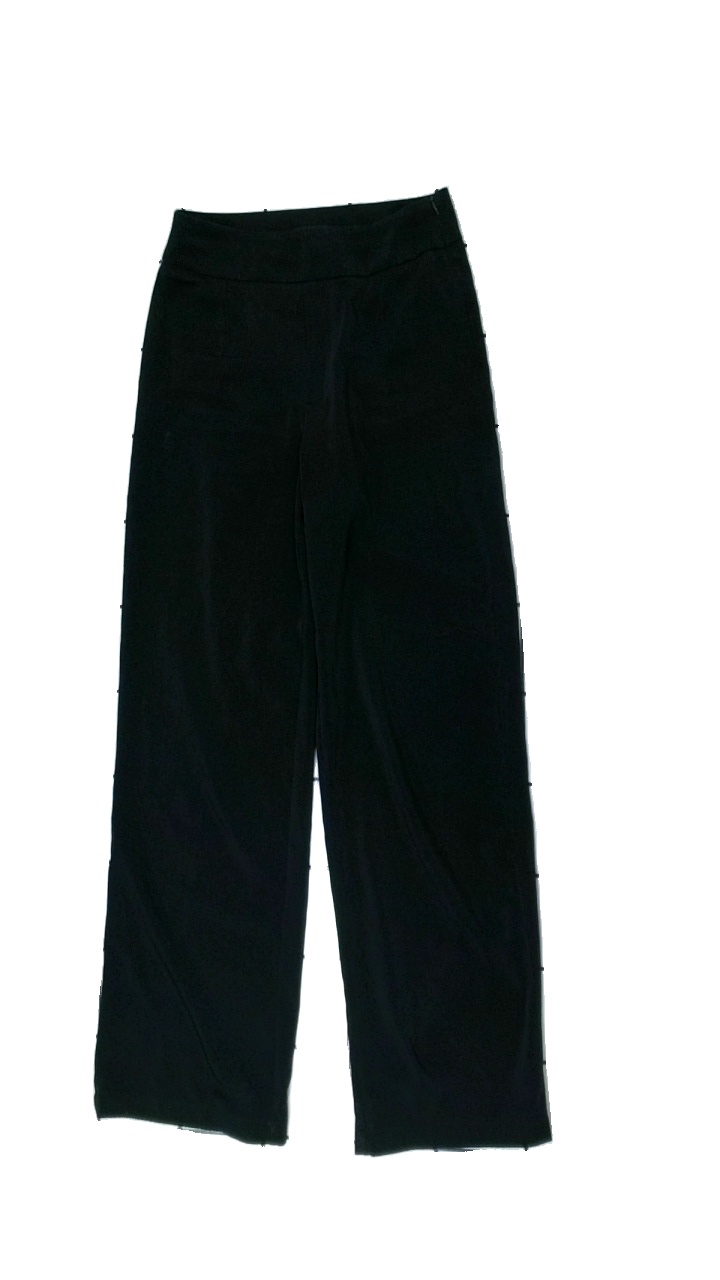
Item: Trousers (Ladies)
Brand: Bikbok
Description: svarta byxor, nopprig över hela
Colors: Black
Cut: Regular
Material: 100% polyester
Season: All
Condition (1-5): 3
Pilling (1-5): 3
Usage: Export
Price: <50